Riots at Fremantle Prison

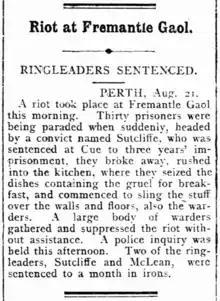
Newspaper article about a 1902 riot

On the morning of 21 August 1902, a riot occurred when a group of thirty prisoners bolted away from their guards. Dissatisfied with the quality of their food, particularly that morning's gruel, they rushed into the kitchen and proceeded to fling dishes and food over the walls, as well as the warders. A large group of warders managed to subdue the prisoners. Thirteen of the instigators were each sentenced to a month in irons in close confinement, and nineteen other prisoners received one month in close confinement.